Georgia Tech Yellow Jackets

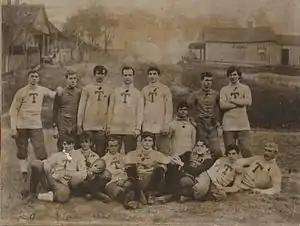
The first Georgia Tech football team, 1893

The football team is traditionally the most popular at the Institute. The games are played at Bobby Dodd Stadium at Historic Grant Field or simply "The Flats", which is the oldest on-campus stadium in Division I FBS football. The stadium was expanded in recent years, increasing the maximum capacity to 55,000.